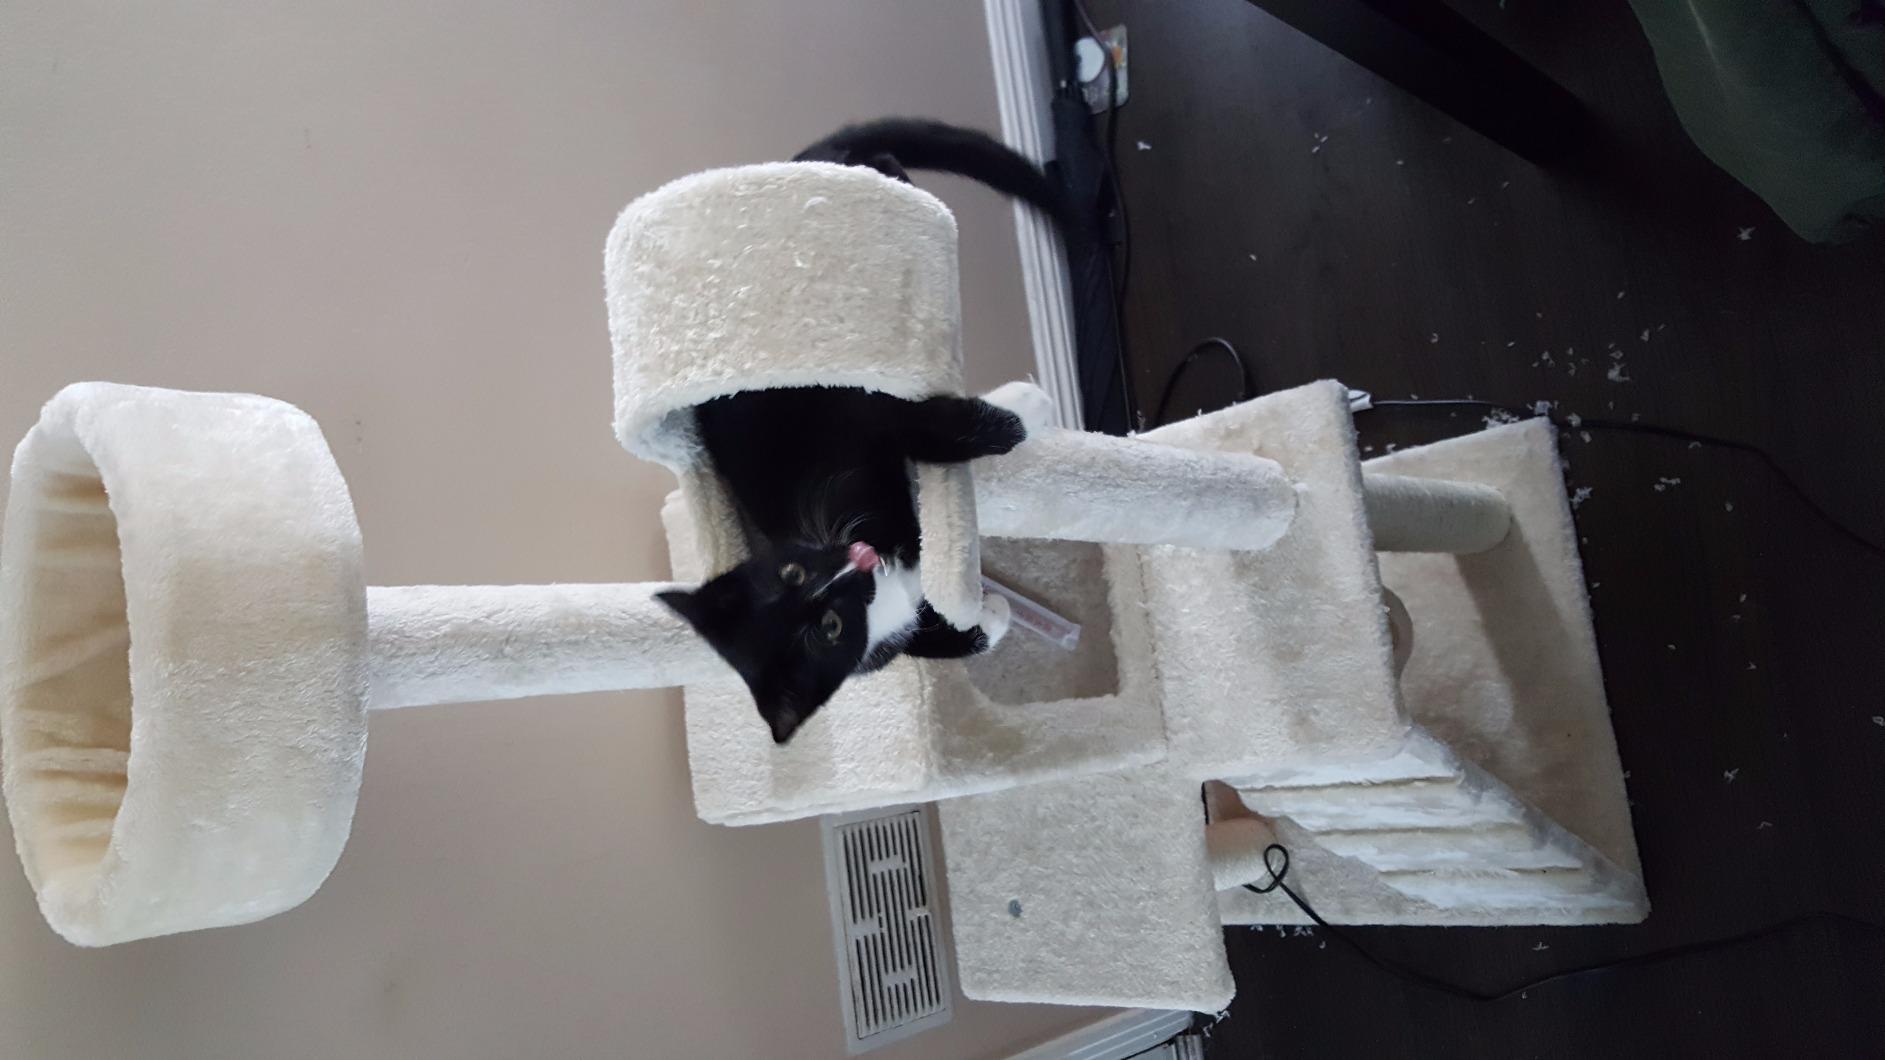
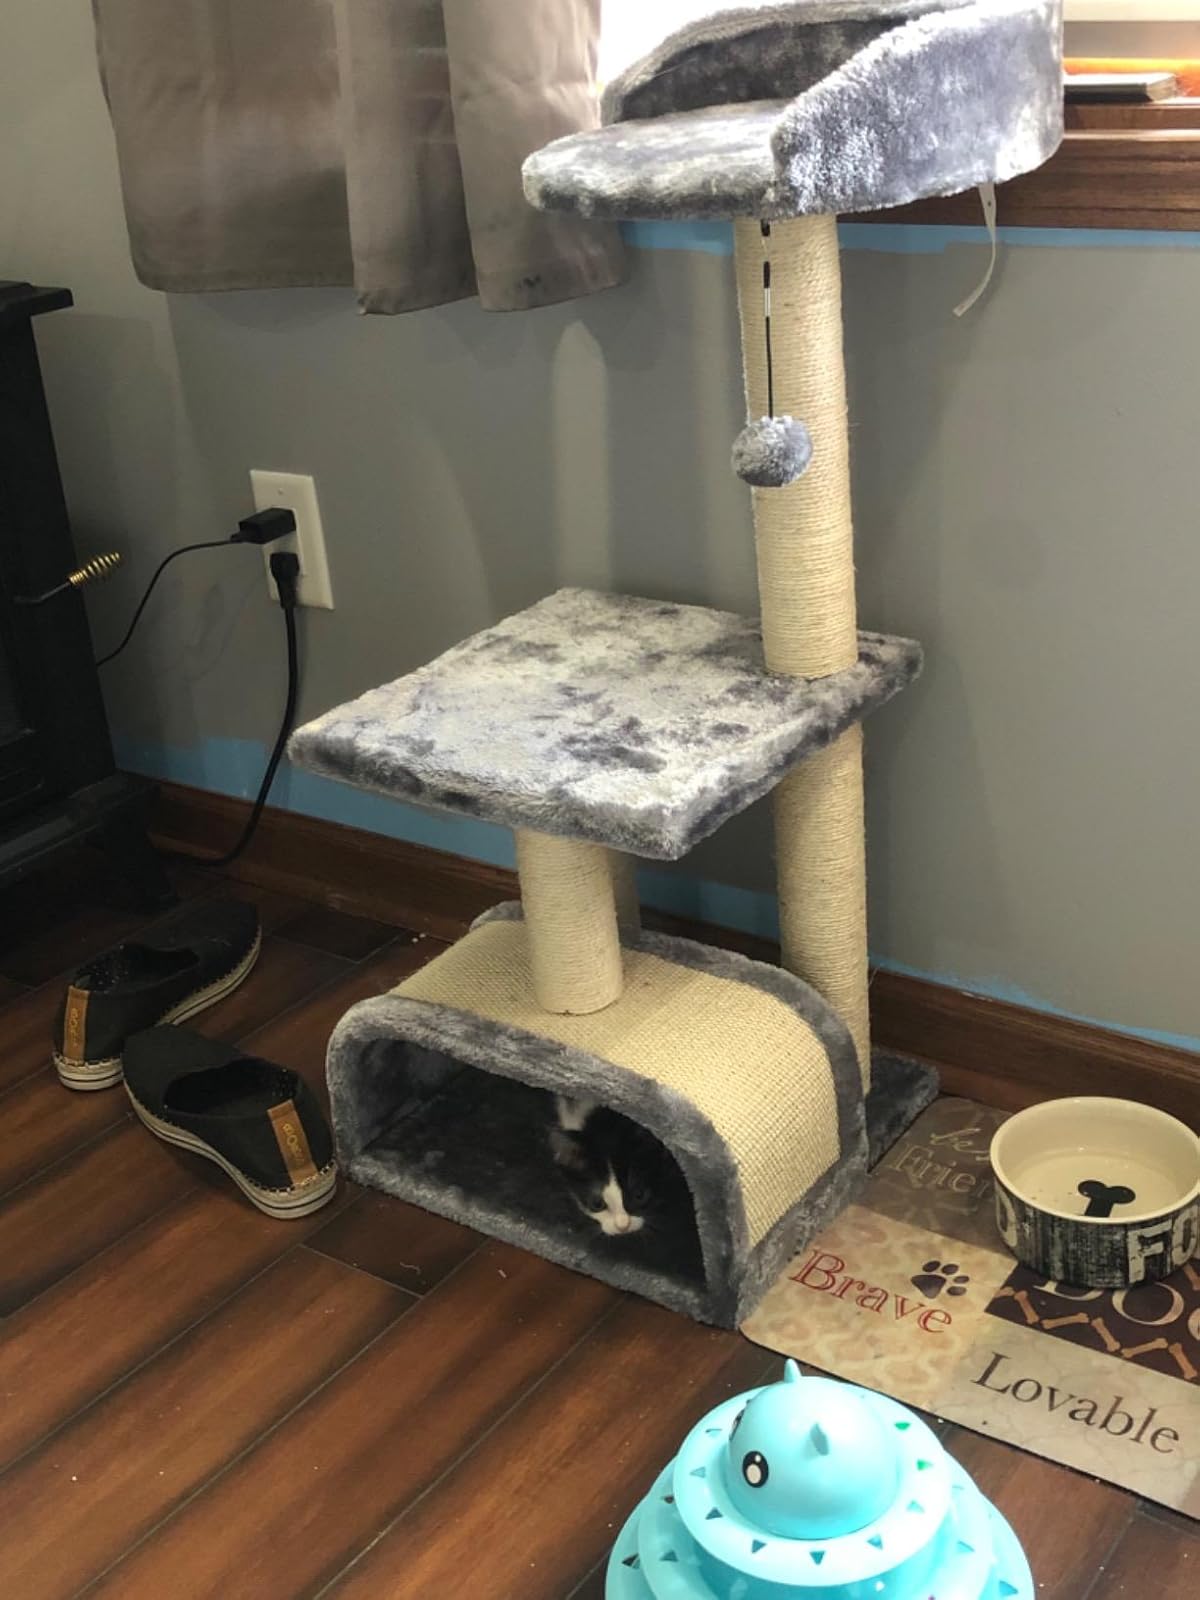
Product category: items_cat tree
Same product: no